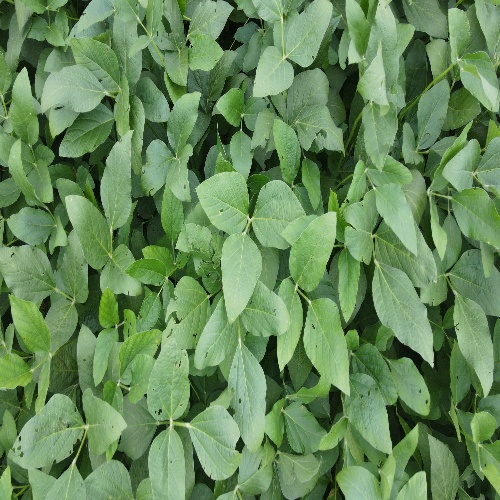
Label: Caterpillar